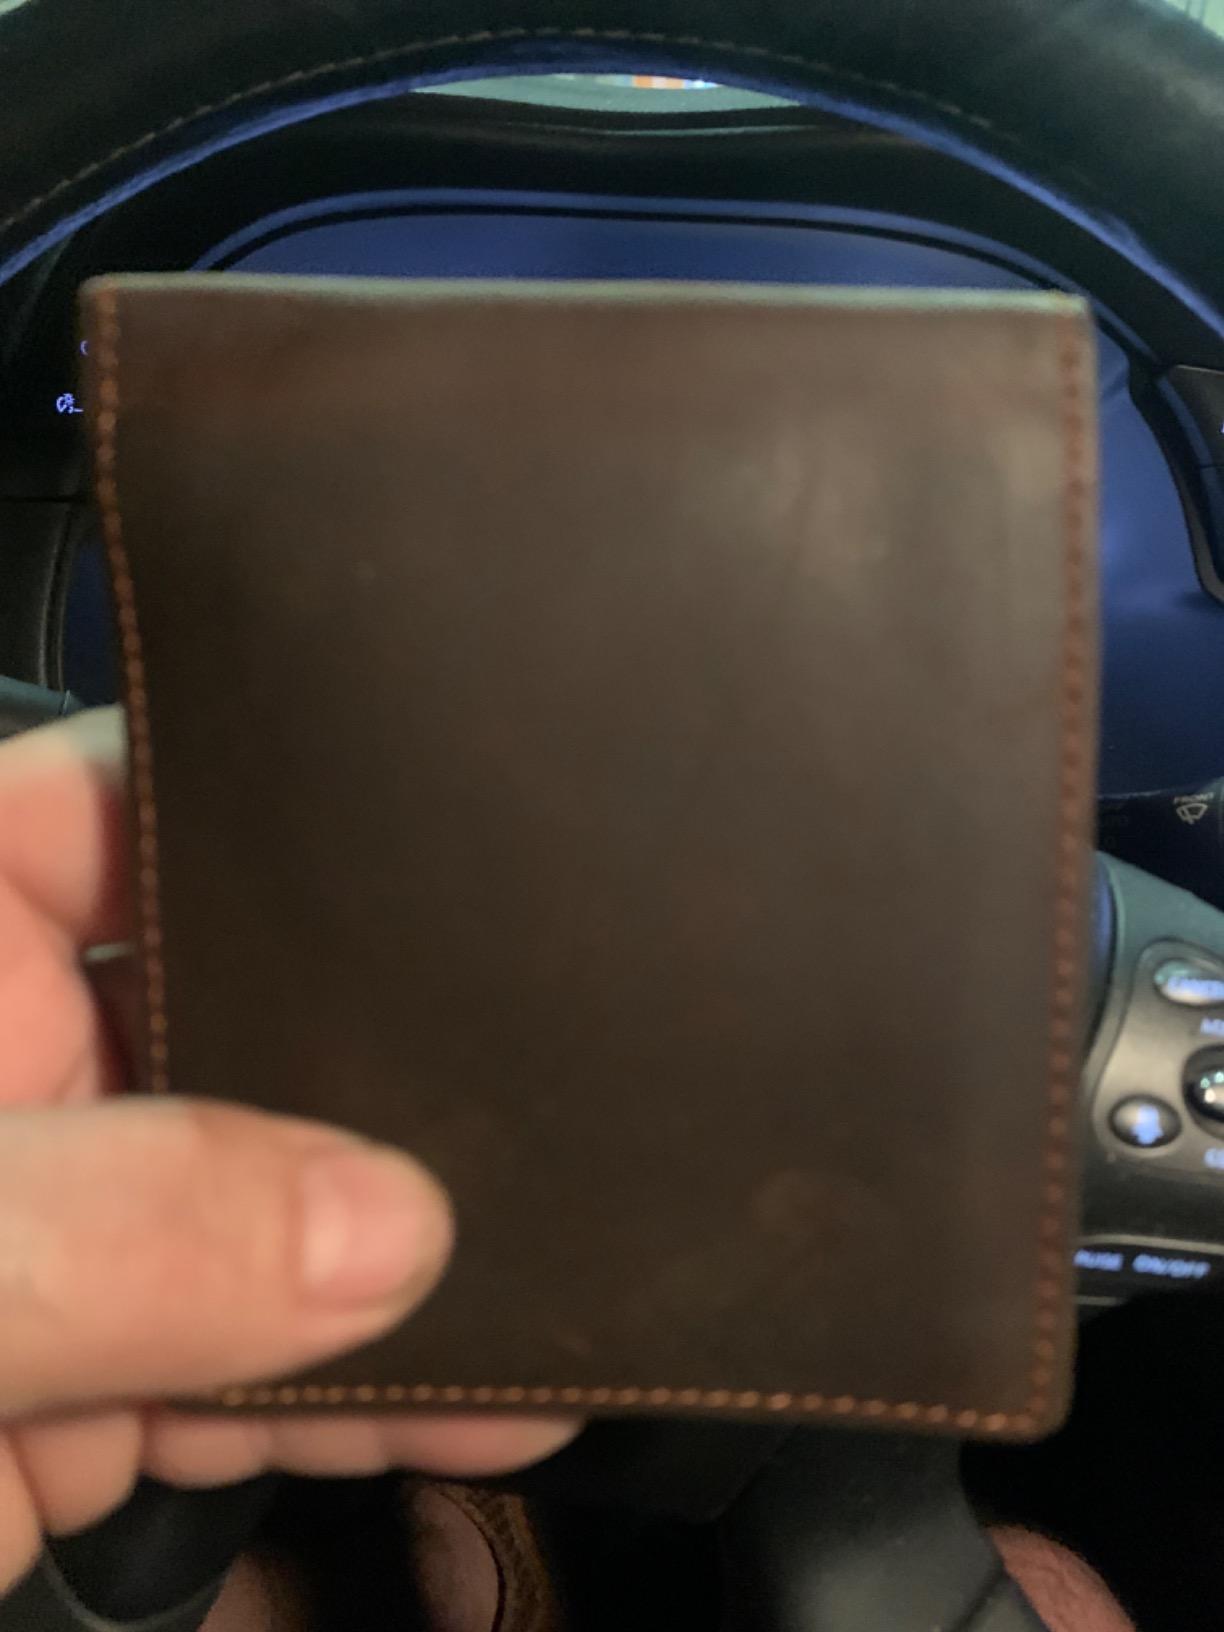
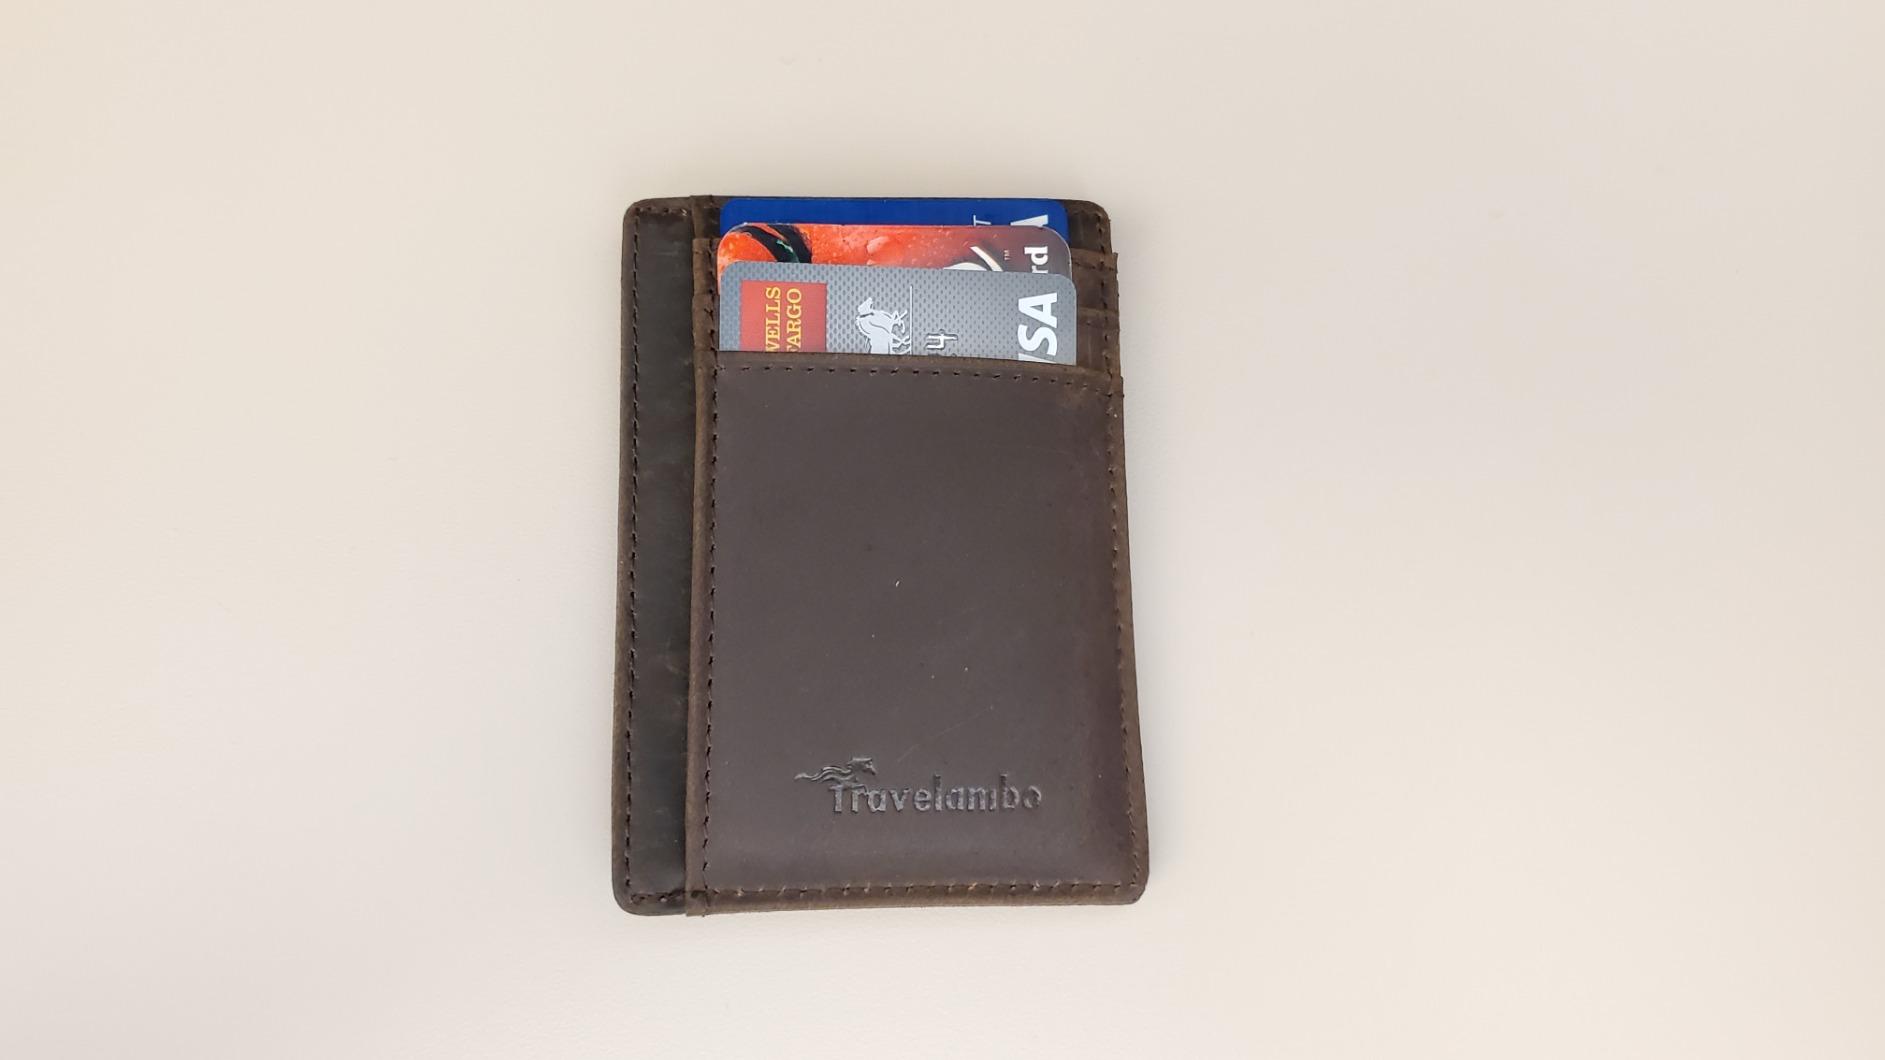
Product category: accessories_wallet
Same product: no